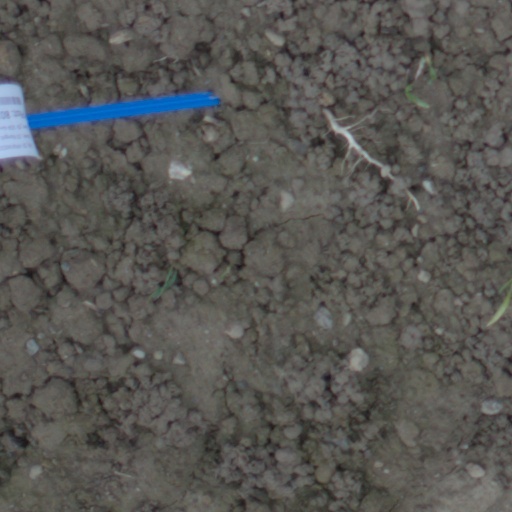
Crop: wheat